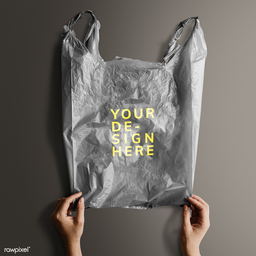
Label: plastic